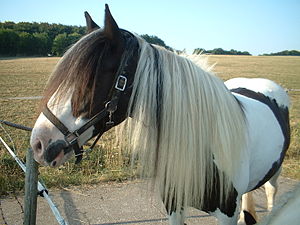
Man (manke)
Manke på en hest
Manen eller manke er de lange hår på oversiden af hestens hals. Hestens man går fra manken og op mellem hestens ører, hvor den ender ud i pandelokken.